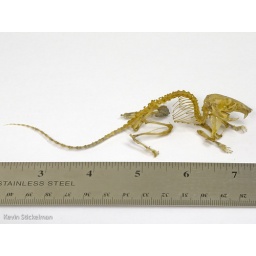
Found in kitchen wall while doing renovations